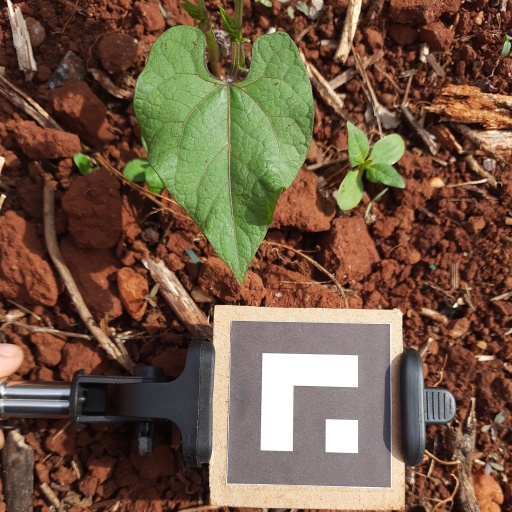
Observations: wavy surface, no eating holes, with soild dust, under sunlight